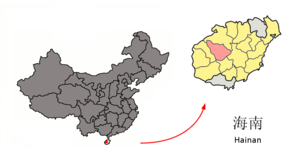
Le xian autonome li de Baisha est un district administratif de la province chinoise insulaire de Hainan. Il est administré directement par la province.